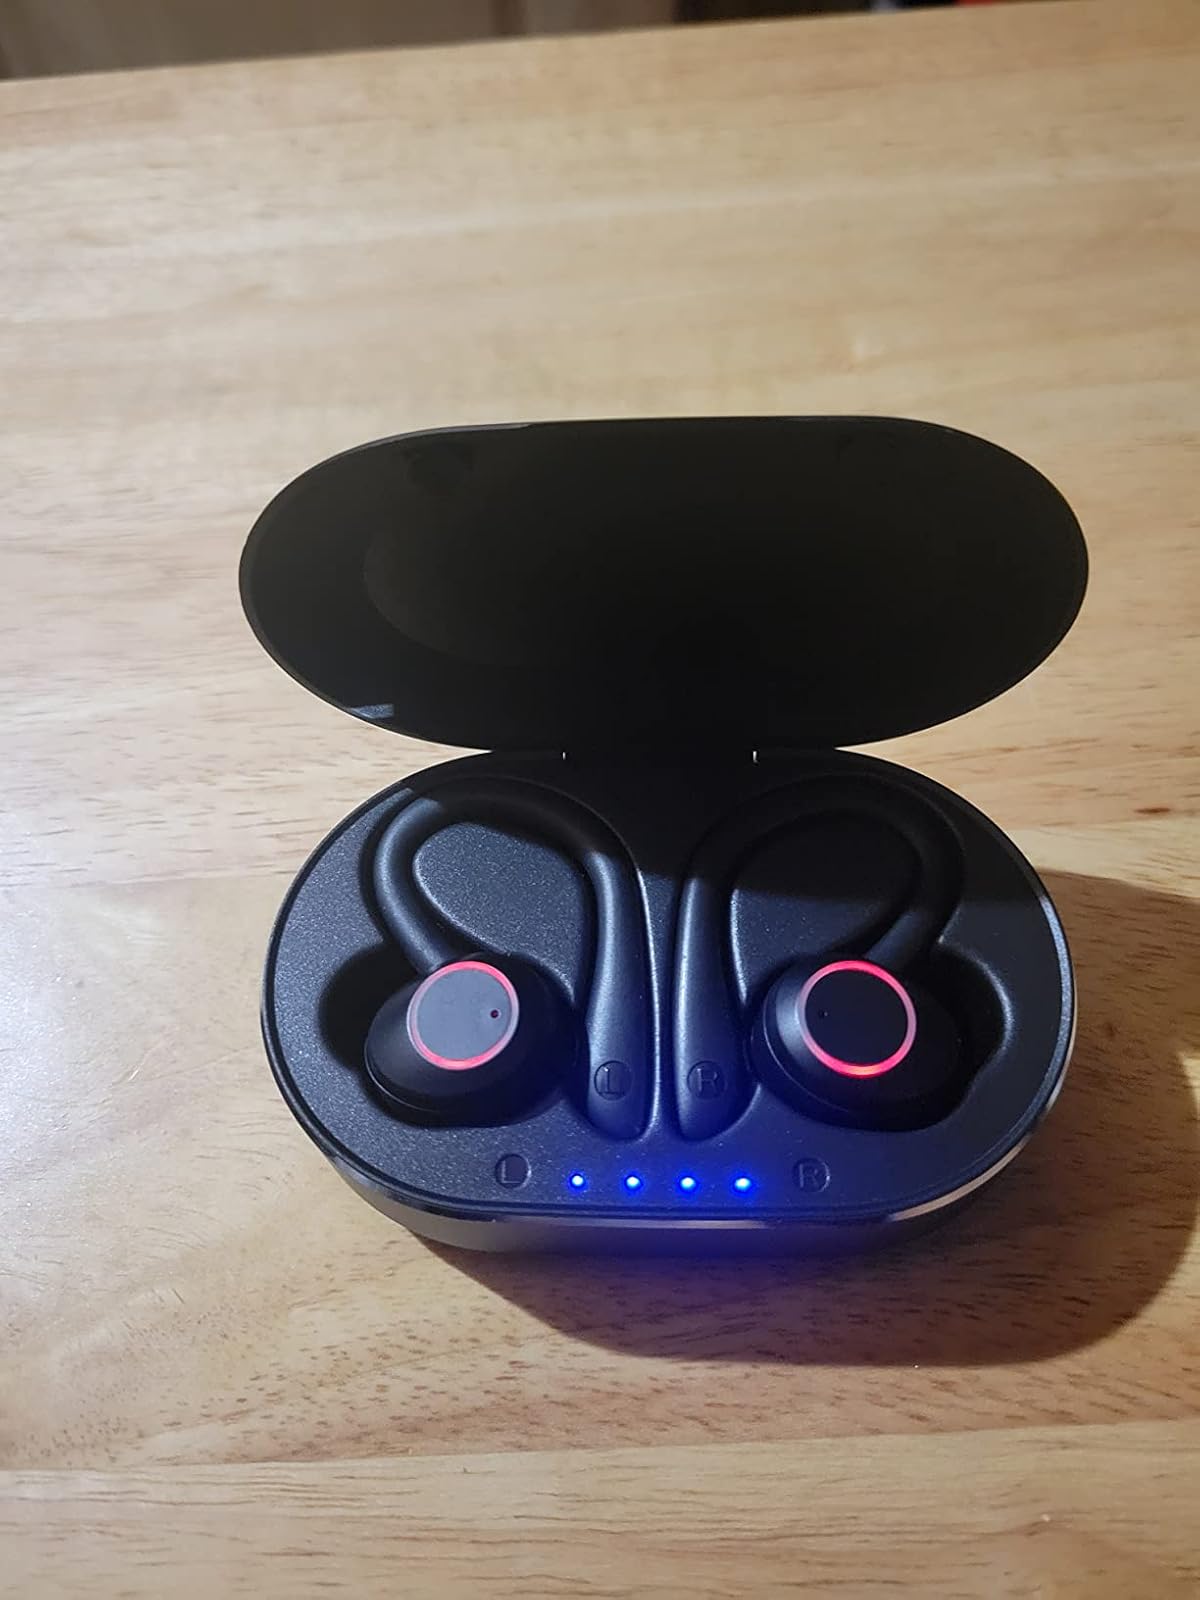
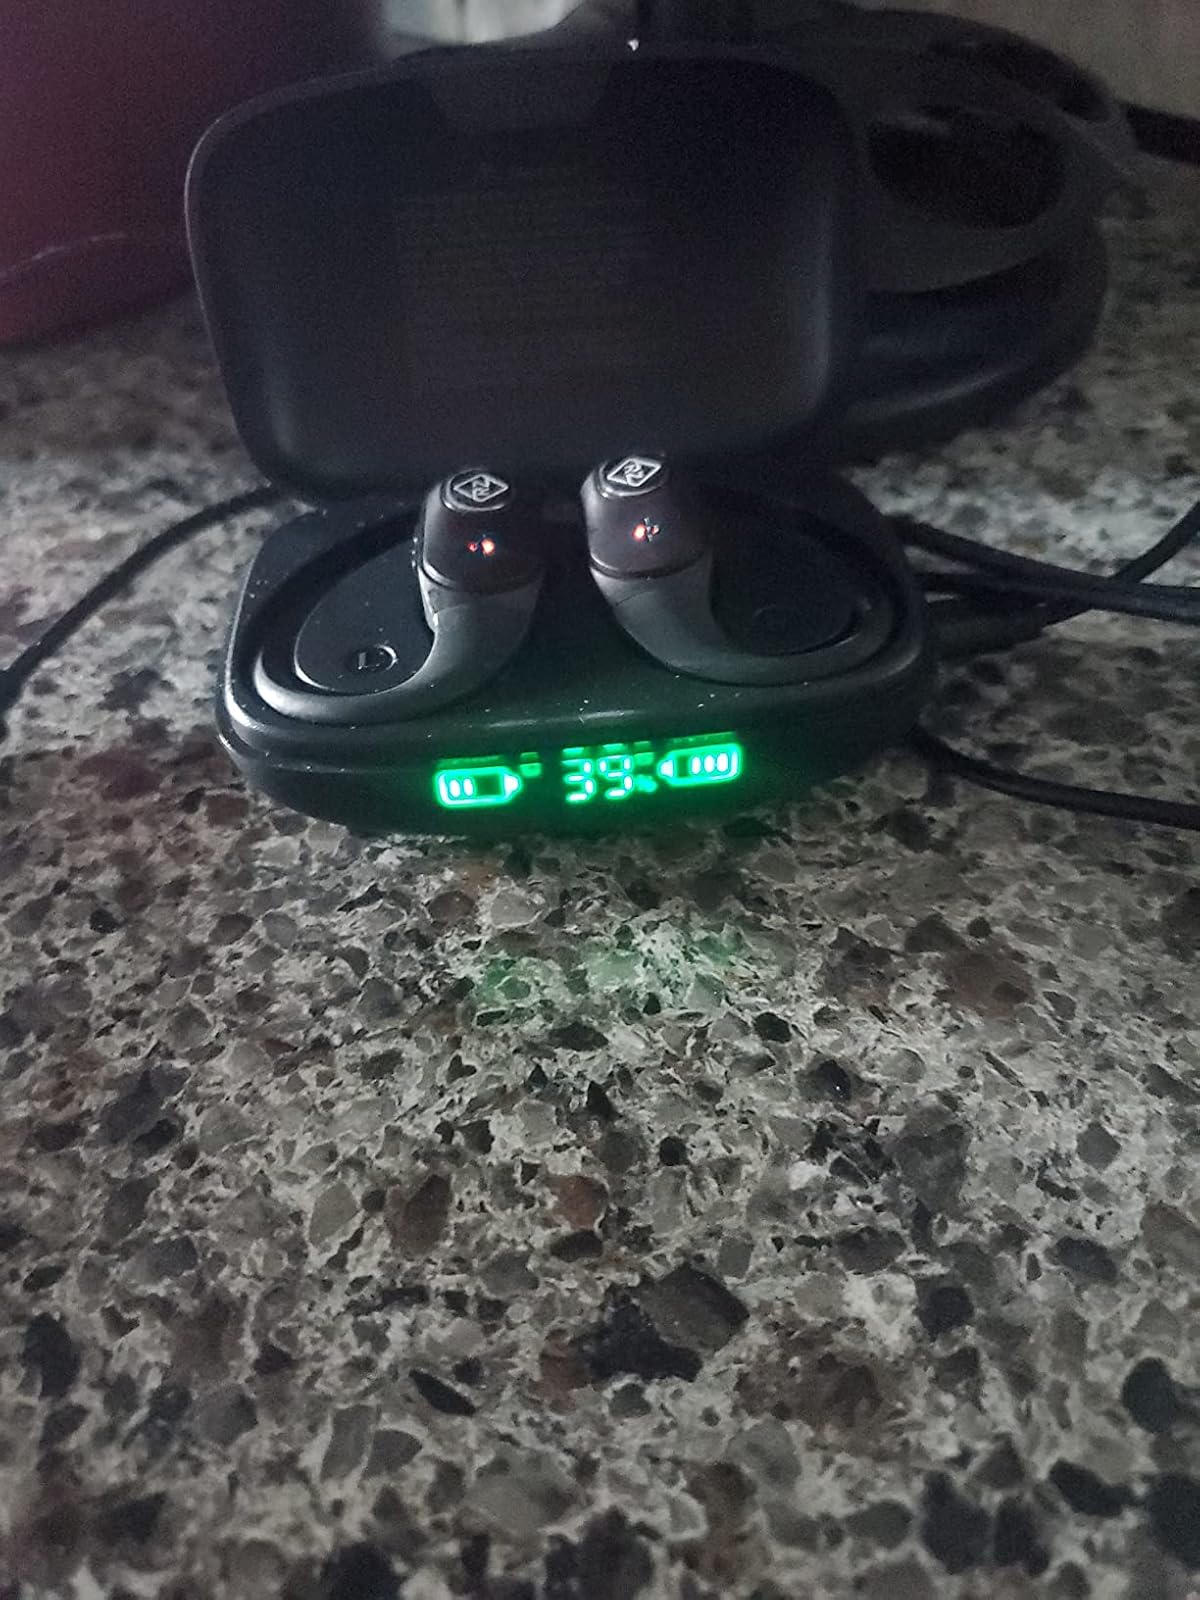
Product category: earbuds
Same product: no